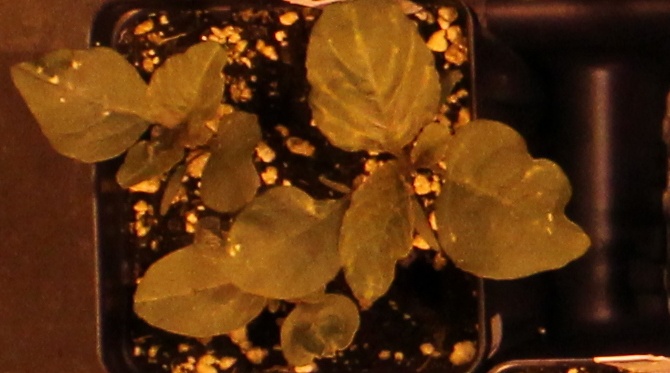
Label: Redroot Pigweed